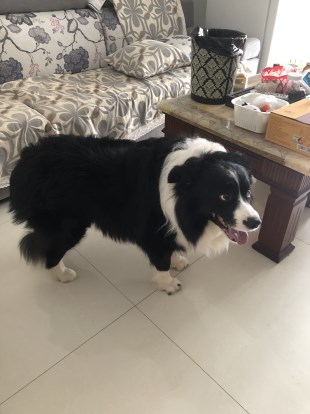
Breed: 2594-n000109-Border_collie